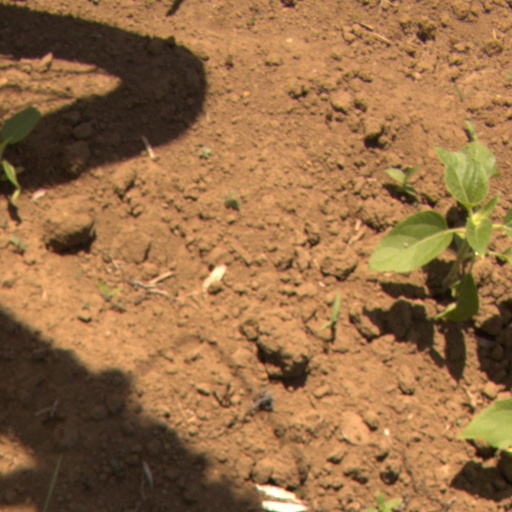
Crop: Jerusalem artichoke